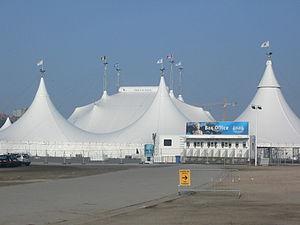
Grand chapiteau du spectacle Alegría du Cirque du Soleil à Bruxelles (Belgique) lors de la seconde tournée européenne en 2006.
Alegría est un spectacle de tournée du Cirque du Soleil mis en scène par Franco Dragone et dont la première a eu lieu à Montréal le 21 avril 1994. Il s’agit de la neuvième production de la compagnie qui célébrait son dixième anniversaire. Le spectacle a été présenté dans plus de 65 villes dans le monde et a été vu par plus de 10 millions de spectateurs. Depuis mai 2009, il n’est plus joué sous de grands chapiteaux, mais dans des arenas. Sa dernière représentation a eu lieu le 29 décembre 2013 au Lotto arena de Anvers. A l'occasion des 25 ans d'Alegría, une première représentation de sa version revisitée, intitulée Alegría - in a new light, est donnée le 18 avril 2019 à Montréal.